Tepia sacrificial spring

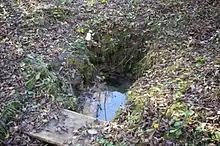
Tepia sacrificial spring

Tepia sacrificial spring, also known as Tepia silmaallikas or Tepia silmaläte (spring for eyes) is a spring in Võru County, Meremäe rural municipality, in Tepia village by Tuhkvitsa stream in Estonia. The spring is situated in a forest beside Lätteperve farm field, about 330 metres north-east of Lätteperve farm buildings. The spring is under protection as a cultural monument.